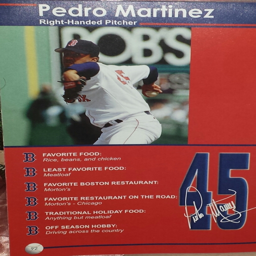
you could use this book to stalk players at their favorite restaurants and on the road !